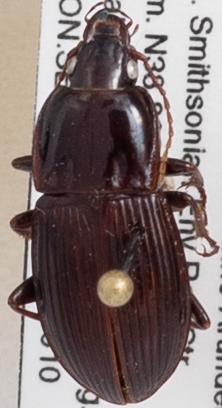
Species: Pterostichus (Abacidus) sp.
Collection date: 2021-06-10
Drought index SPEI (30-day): -0.87
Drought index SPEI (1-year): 2.09
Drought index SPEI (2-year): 1.28